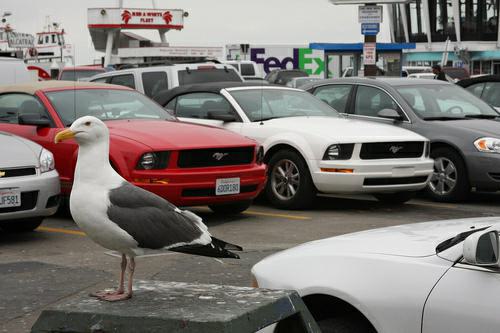
A photo of a western gull